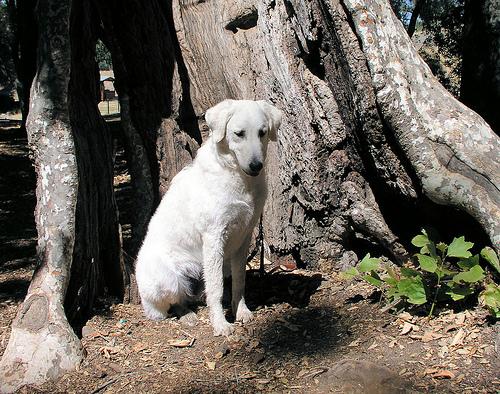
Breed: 223-n000067-kuvasz